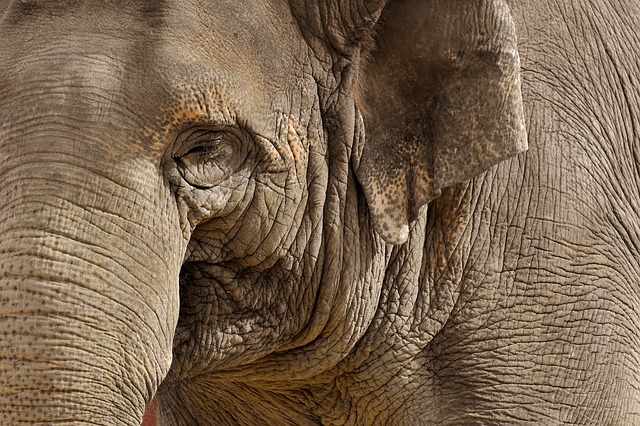
Label: elephant